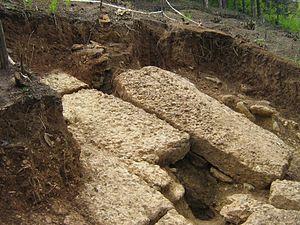
Les « pyramides de Bosnie », ou « pyramides bosniennes » ou encore « pyramides bosniaques », sont un groupe de flatirons — formations géologiques naturelles présentant une face plate en forme de semelle de fer à repasser — situées près de la ville de Visoko, au nord-ouest de Sarajevo. Une de ces pyramides, la « colline de Visočica », haute de 213 mètres et ancien centre de la capitale médiévale bosnienne Visoko, a fait l'objet, en octobre 2005, sous l'appellation de « pyramide du soleil » que lui a donnée son inventeur, d'une campagne médiatique la présentant comme la plus ancienne des pyramides édifiées de main d'homme.